Indigenous peoples

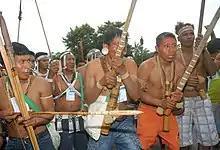
Indigenous protesters from Vale do Javari, one of the largest indigenous territories in Brazil

According to Samuel Totten, some governments do not respect the rights of Indigenous peoples. In the latter part of the twentieth century the genocide of Indigenous peoples in Australia and Namibia attracted more attention from the international community including scholars and human rights organizations.